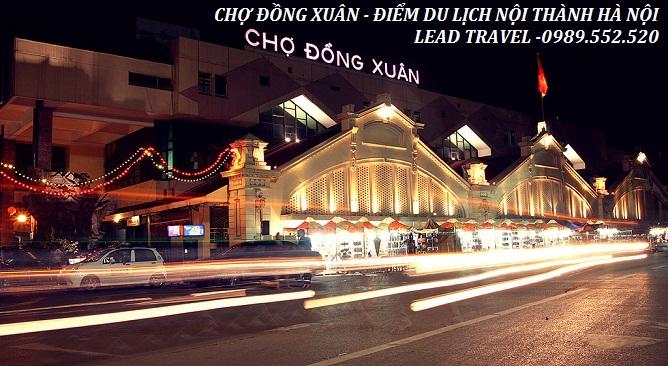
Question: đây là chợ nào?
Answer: chợ đồng xuân